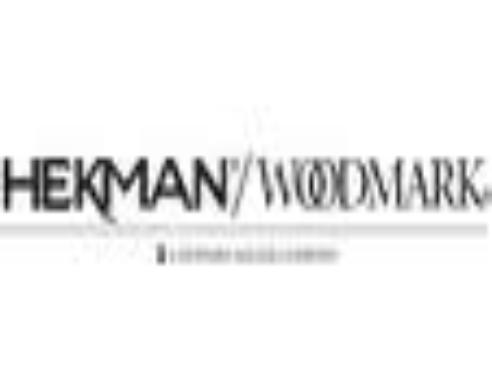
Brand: hekman
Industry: Necessities